SOCATA TBM

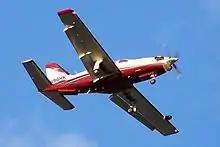
A TBM 850 with undercarriage lowered for landing

Consequently, during June 1987, a joint venture, named "TBM International", was established with the aim of completing development of the TBM 700 design and to perform the manufacture of the new aircraft; the ownership of the joint venture was divided between Mooney and SOCATA's parent company Aérospatiale. A pair of separate production lines for the TBM 700 were planned — one located at Mooney's facility in Kerrville, Texas, which was intended to cater to the American market, and the other based at SOCATA's factory in Tarbes, which was set to produce aircraft for customers throughout the rest of the world. However, during the late 1980s and early 1990s, Mooney was afflicted by persistent fiscal shortfalls; consequently, in May 1991, Mooney chose to withdraw from participation in the joint venture, leaving SOCATA as the primary company involved in the program.